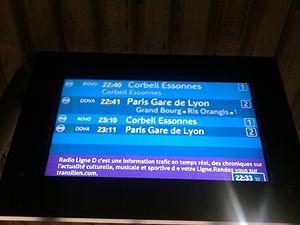
Ecran LCD Infogare en gare d'Evry Val-de-Seine.
La ligne D du RER d'Île-de-France, plus souvent simplement nommée RER D, est une ligne du réseau express régional d'Île-de-France qui dessert une grande partie de la région Île-de-France selon un axe nord-sud. Elle relie Orry-la-Ville et Creil au nord à Melun, Corbeil-Essonnes et Malesherbes au sud, en passant par le cœur de Paris.